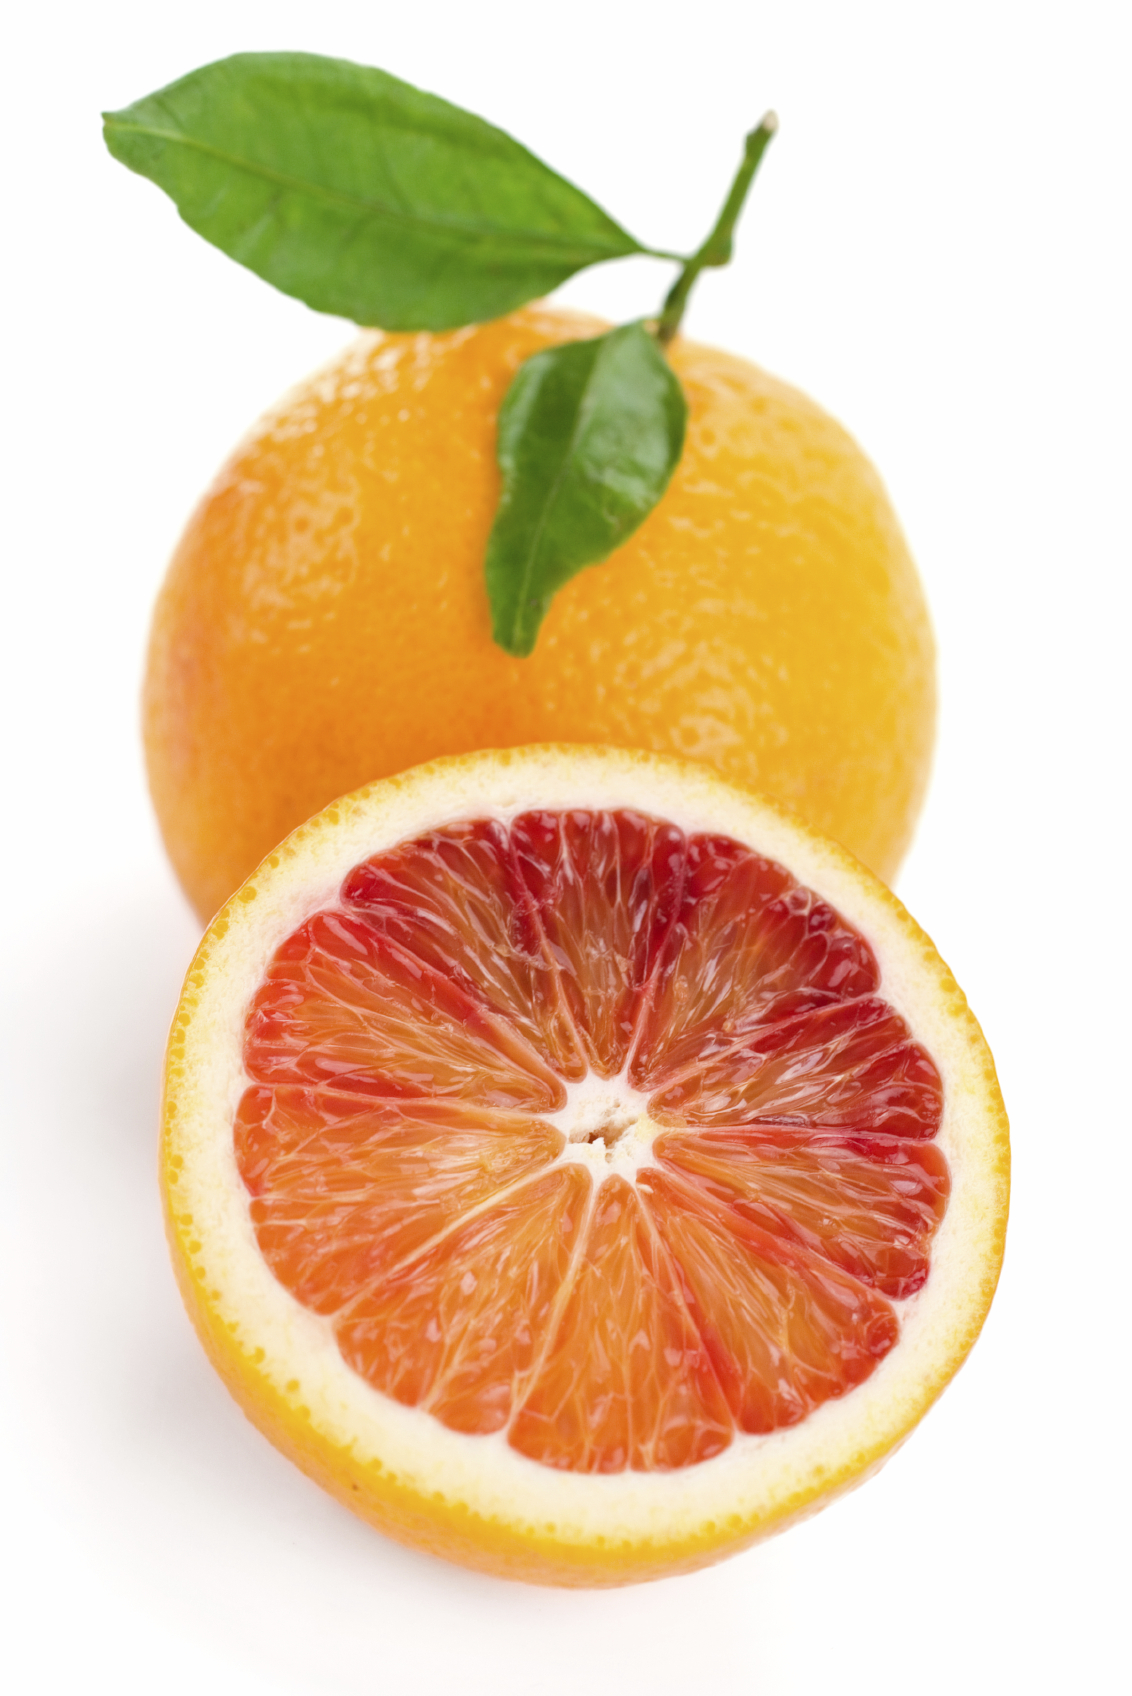
Label: Orange